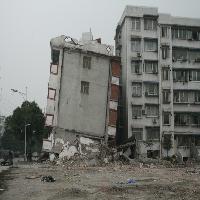
Weather: cloudy or overcast